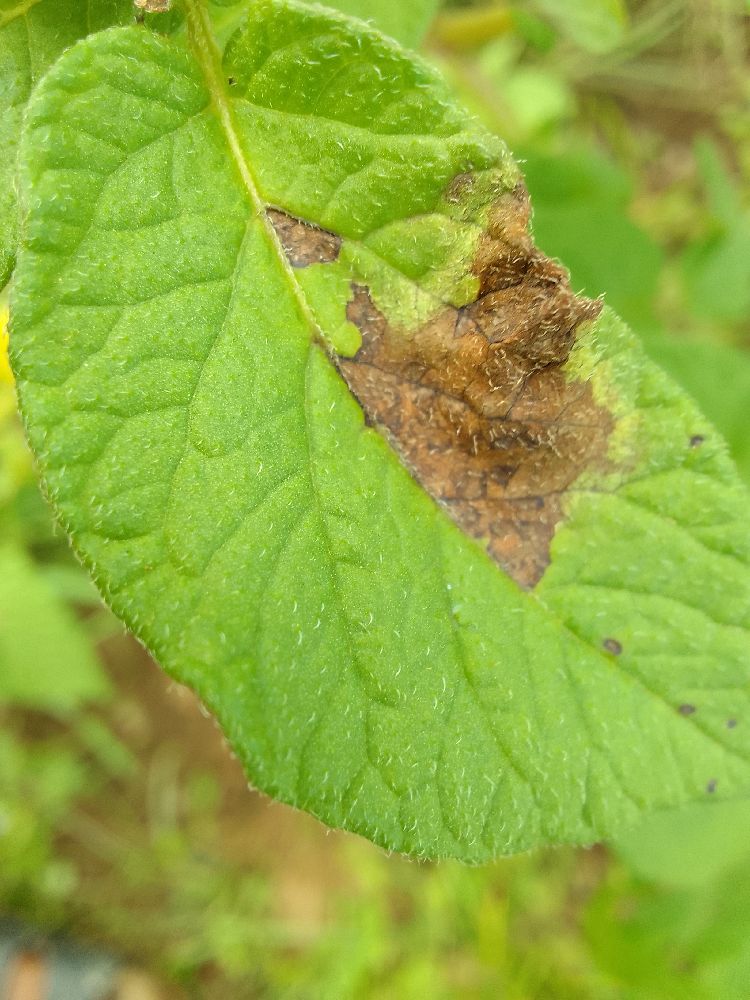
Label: Late blight